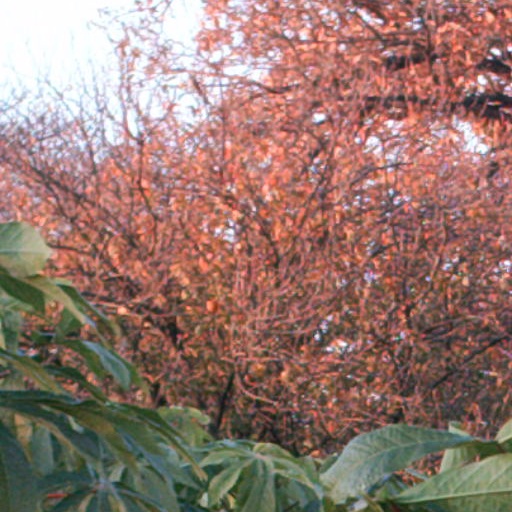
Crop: cassava